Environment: real
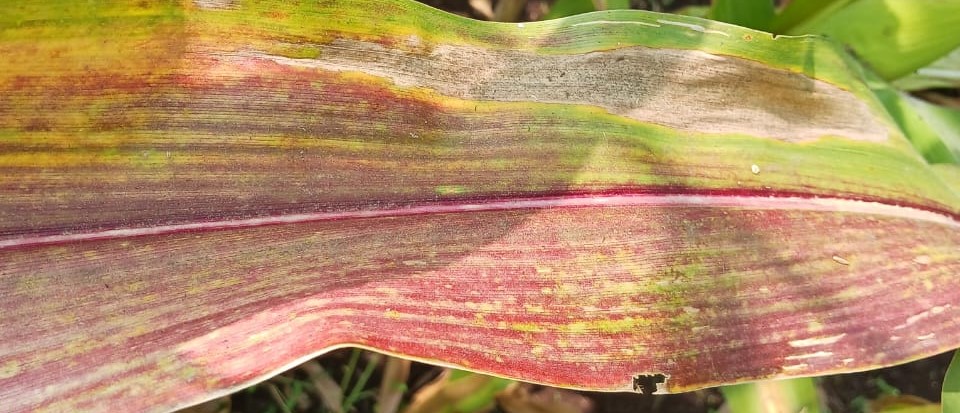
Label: phosphorus_deficiency